Ostrogoths

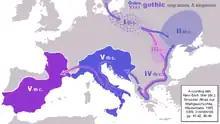
Map of the Gothic migrations and kingdoms

One dubious early mention of the Ostrogoths is found in the much later-written "Historia Augusta", but it distinguishes the Ostrogoths and Greuthungi. In the article for Emperor Claudius Gothicus (reigned 268–270), the following list of "Scythian" peoples is given who had been conquered by the emperor when he earned his title "Gothicus": ""peuci trutungi "austorgoti" uirtingi sigy pedes celtae etiam eruli"". These words are traditionally edited by modern scholars to include well-known peoples: ""Peuci, Grutungi, "Austrogoti", Tervingi, Visi, Gipedes, Celtae etiam et Eruli"" (emphasis added). However, this work is not considered reliable, especially for contemporary terminology.